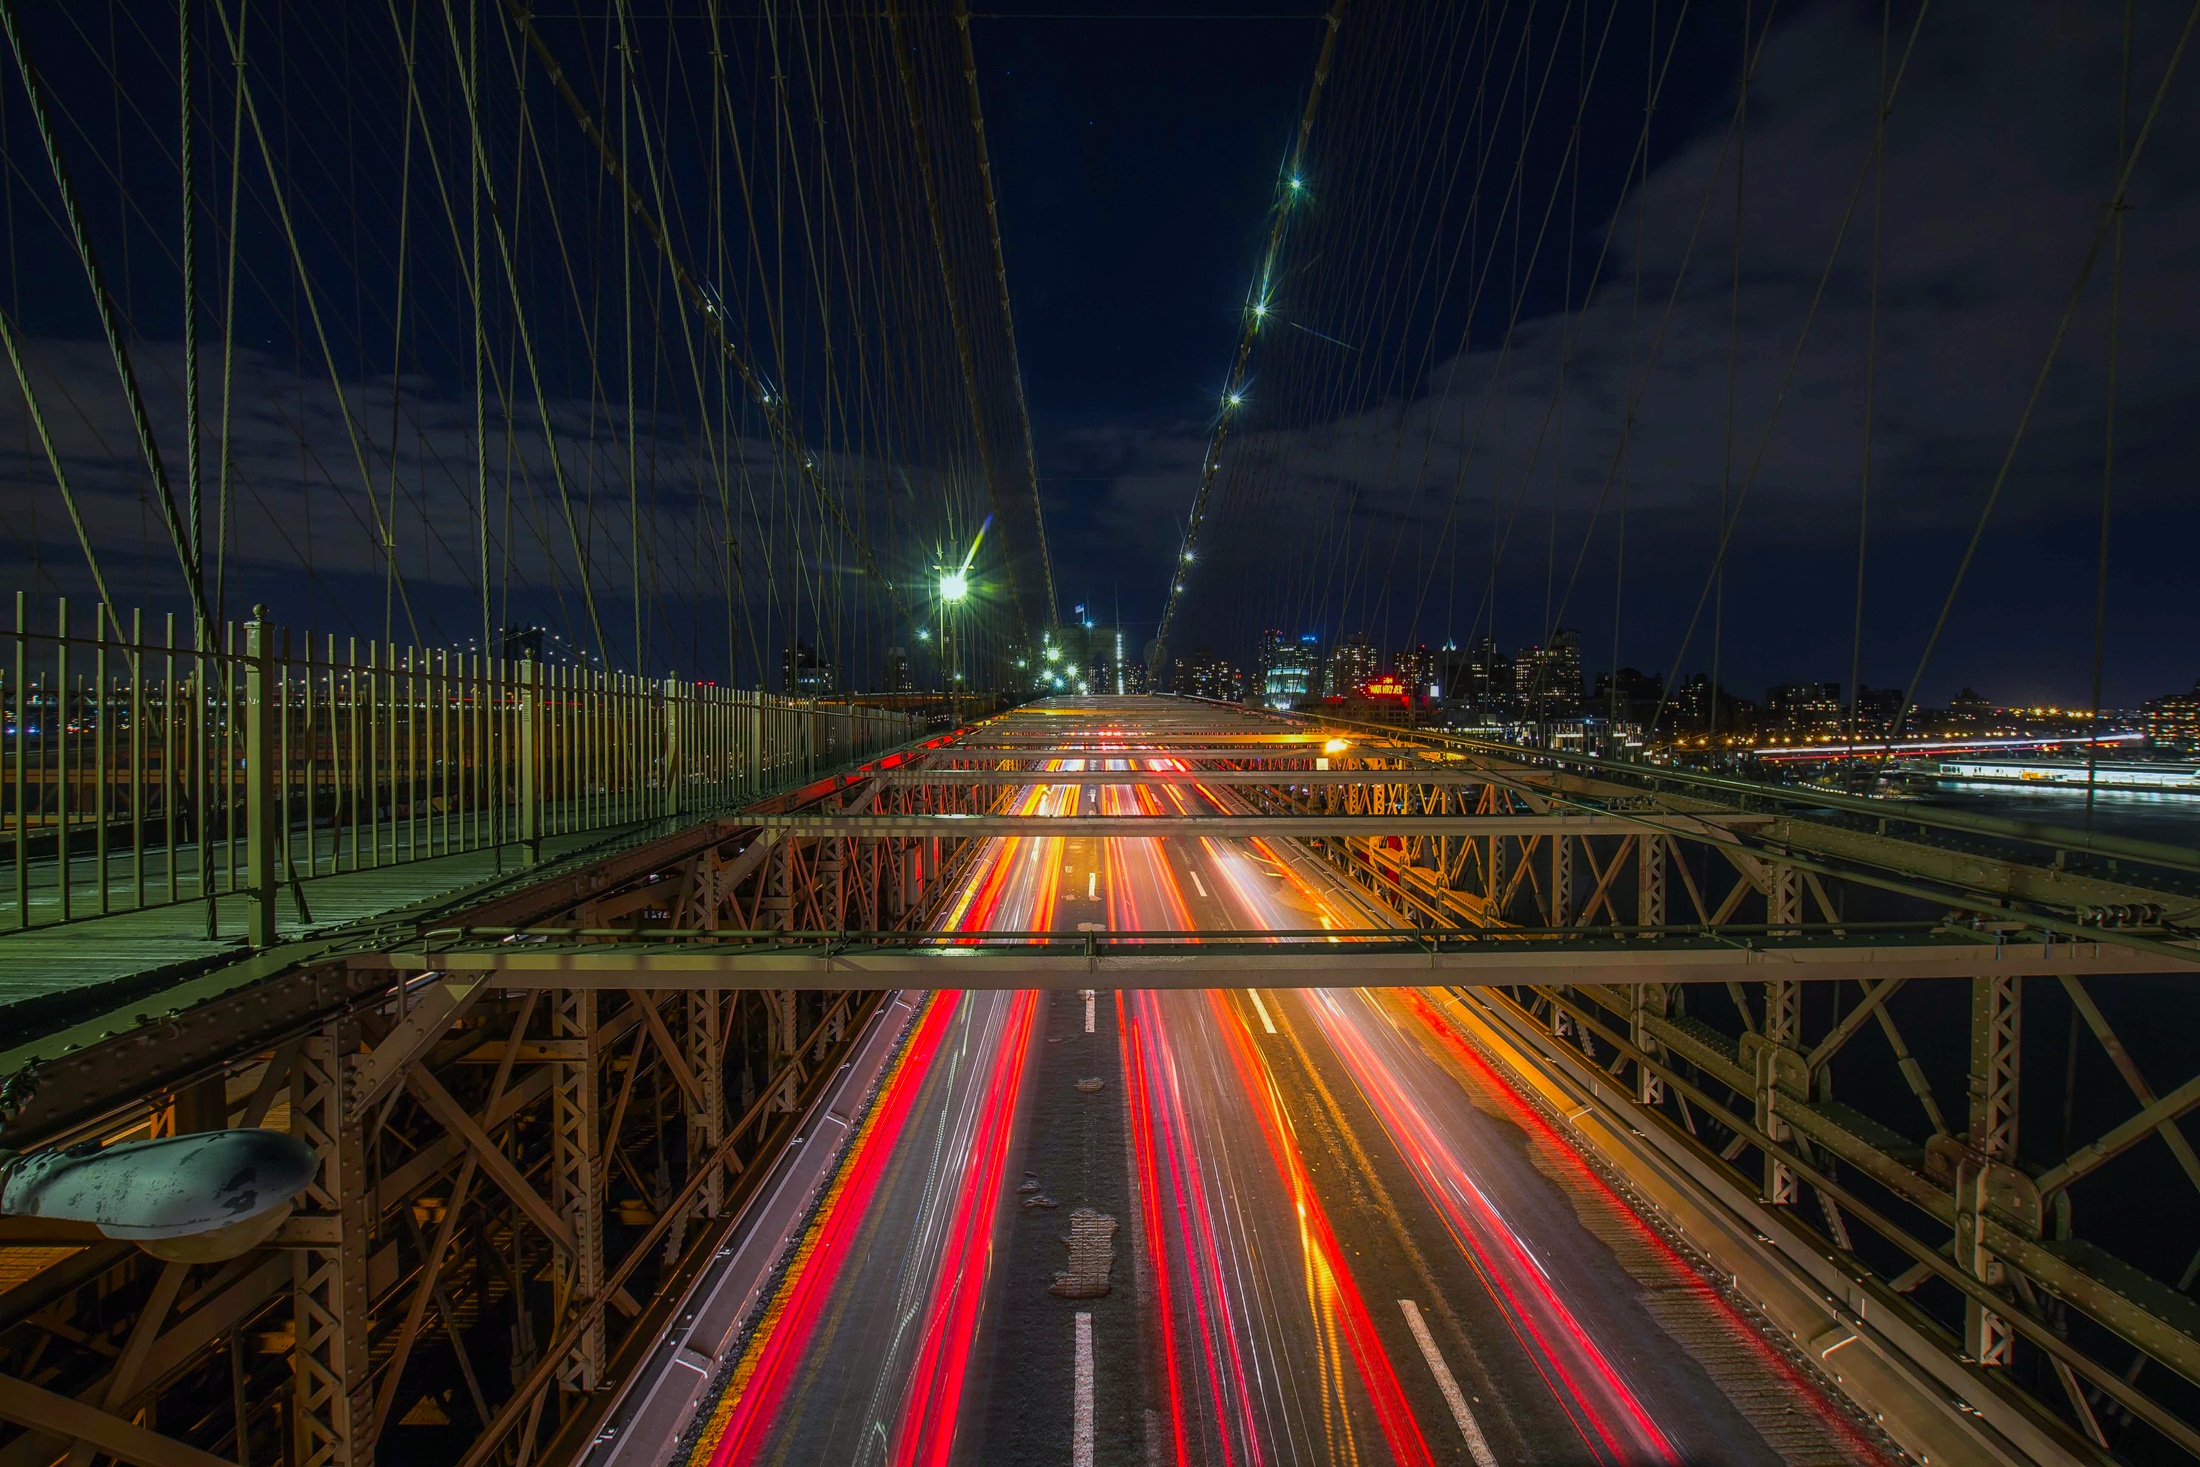
light, architecture, bridge, traffic, night, river, new york city, cityscape, travel, transportation, evening, reflection, brooklyn bridge, landmark, historic, stadium, long exposure, hdr, atmosphere of earth